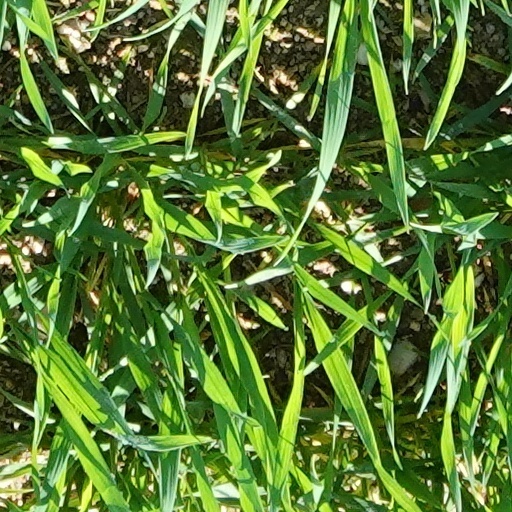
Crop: wheat